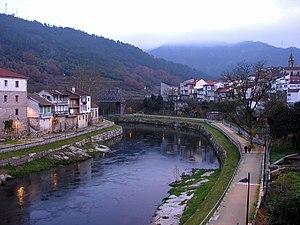
La rivière Avia est un affluent de la Minho de 36,7 km de long. Cette rivière est située en Espagne et prend sa source au niveau de la Sierra del Suído à 880 mètres d'altitude dans le lieu-dit de Fonte Avia. Le fleuve forme le lac artificiel d'Albarellos, entre les municipalités de Leiro, Boborás et Avión. Après le lac, la rivière se dirige vers Boborás.